Toyota Celica

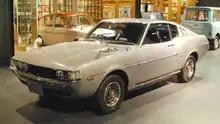
1973 Toyota Celica Liftback 2000 GT (RA25, Japan)

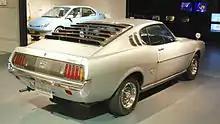
1973 Toyota Celica Liftback 2000 GT (RA25, Japan)

The fastback-styled hatchback, called the "Liftback" by Toyota, was introduced for the Japanese market in April 1973 but not until July 1974 for export models. Models for the Japanese domestic market Liftback were the 1600 ST, 1600 GT (TA27), 2000 ST, and 2000 GT (RA25 and RA28). The North American liftback (RA29) was only offered with a 2.2-liter 20R engine for the 1976 and 1977 model year. All the liftback models have flat noses. Although there is no "B" pillar in the Liftback, the rear quarter windows are fixed in place and do not roll down (as they do in the hardtop coupe).